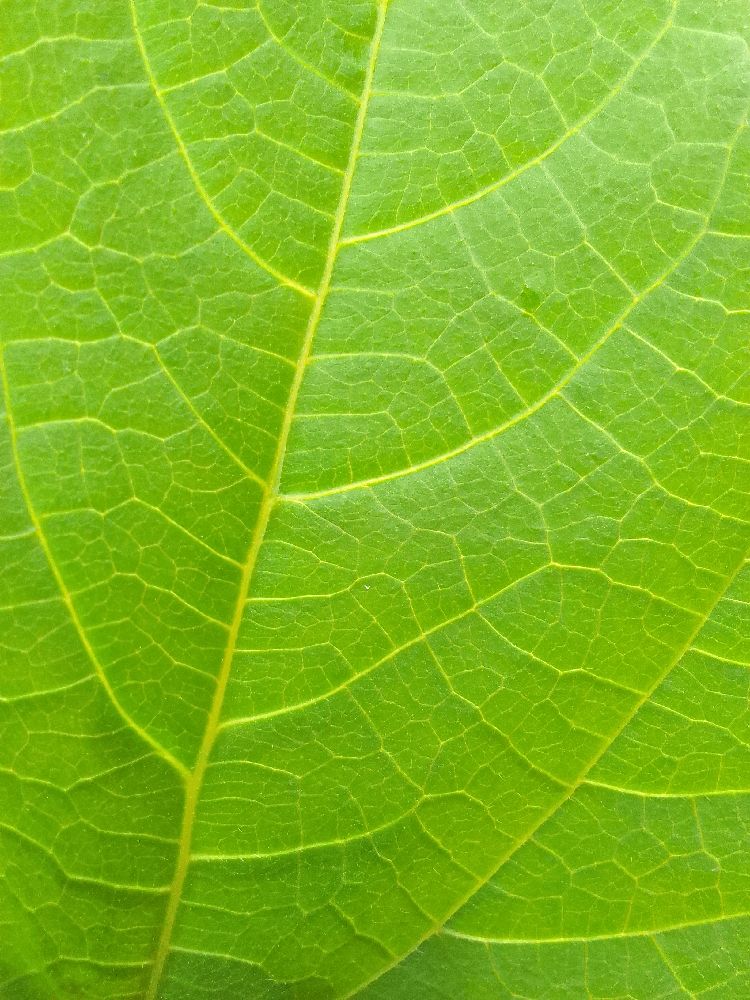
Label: healthy